Mediterranean race

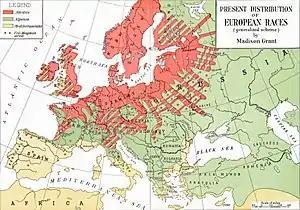
Distribution of European racial types, from Madison Grant's "The Passing of the Great Race" (1916). Mediterranean race is shown in yellow; green indicates the Alpine race; bright red is the Nordic race.

During the 20th century, white supremacists and Nordicists in Europe and the United States promoted the merits of the Nordic race as the most "advanced" of all the human population groups, designating them as the "master race". Southern/Eastern Europeans were deemed to be inferior, an argument that dated back to Arthur de Gobineau's claims that racial mixing was responsible for the decline of the Roman Empire. However, in southern Europe itself alternative models were developed which stressed the merits of Mediterranean peoples, drawing on established traditions dating from ancient and Renaissance claims about the superiority of civilisation in the south.